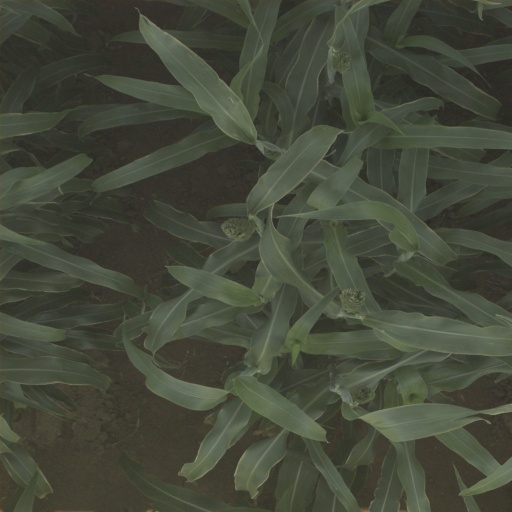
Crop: sorghum